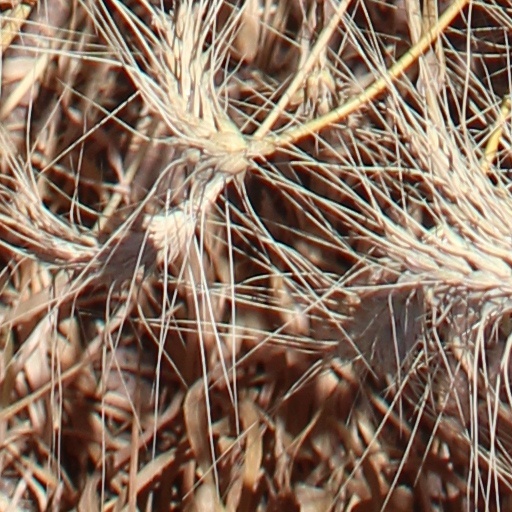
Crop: wheat